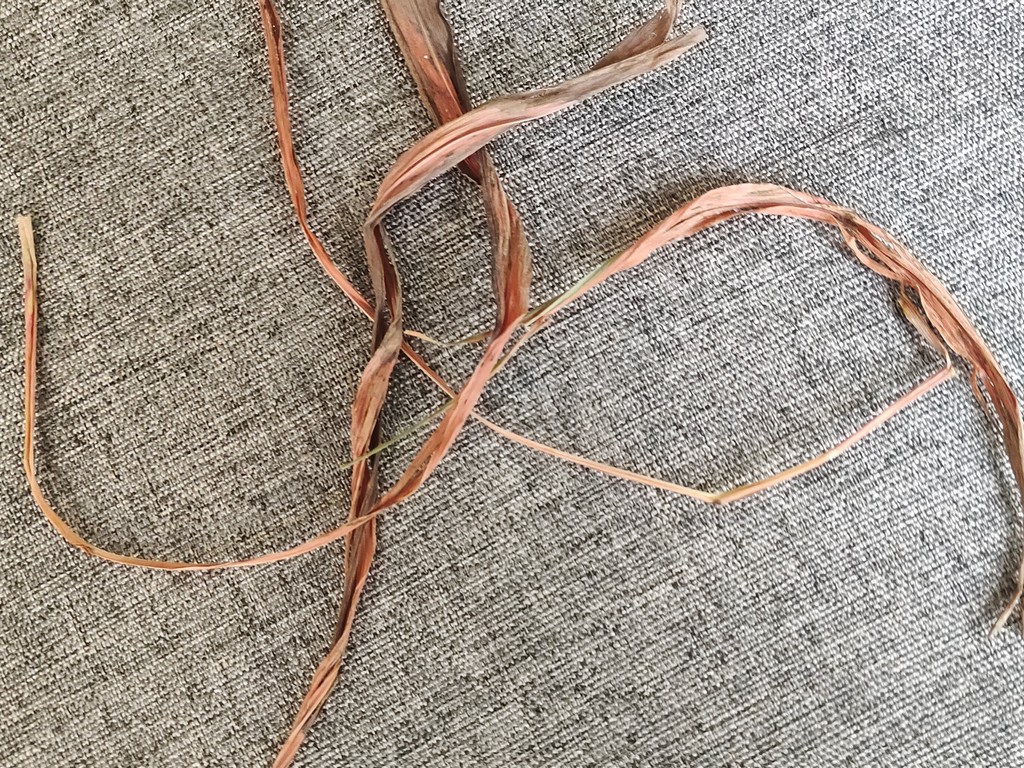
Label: Dried